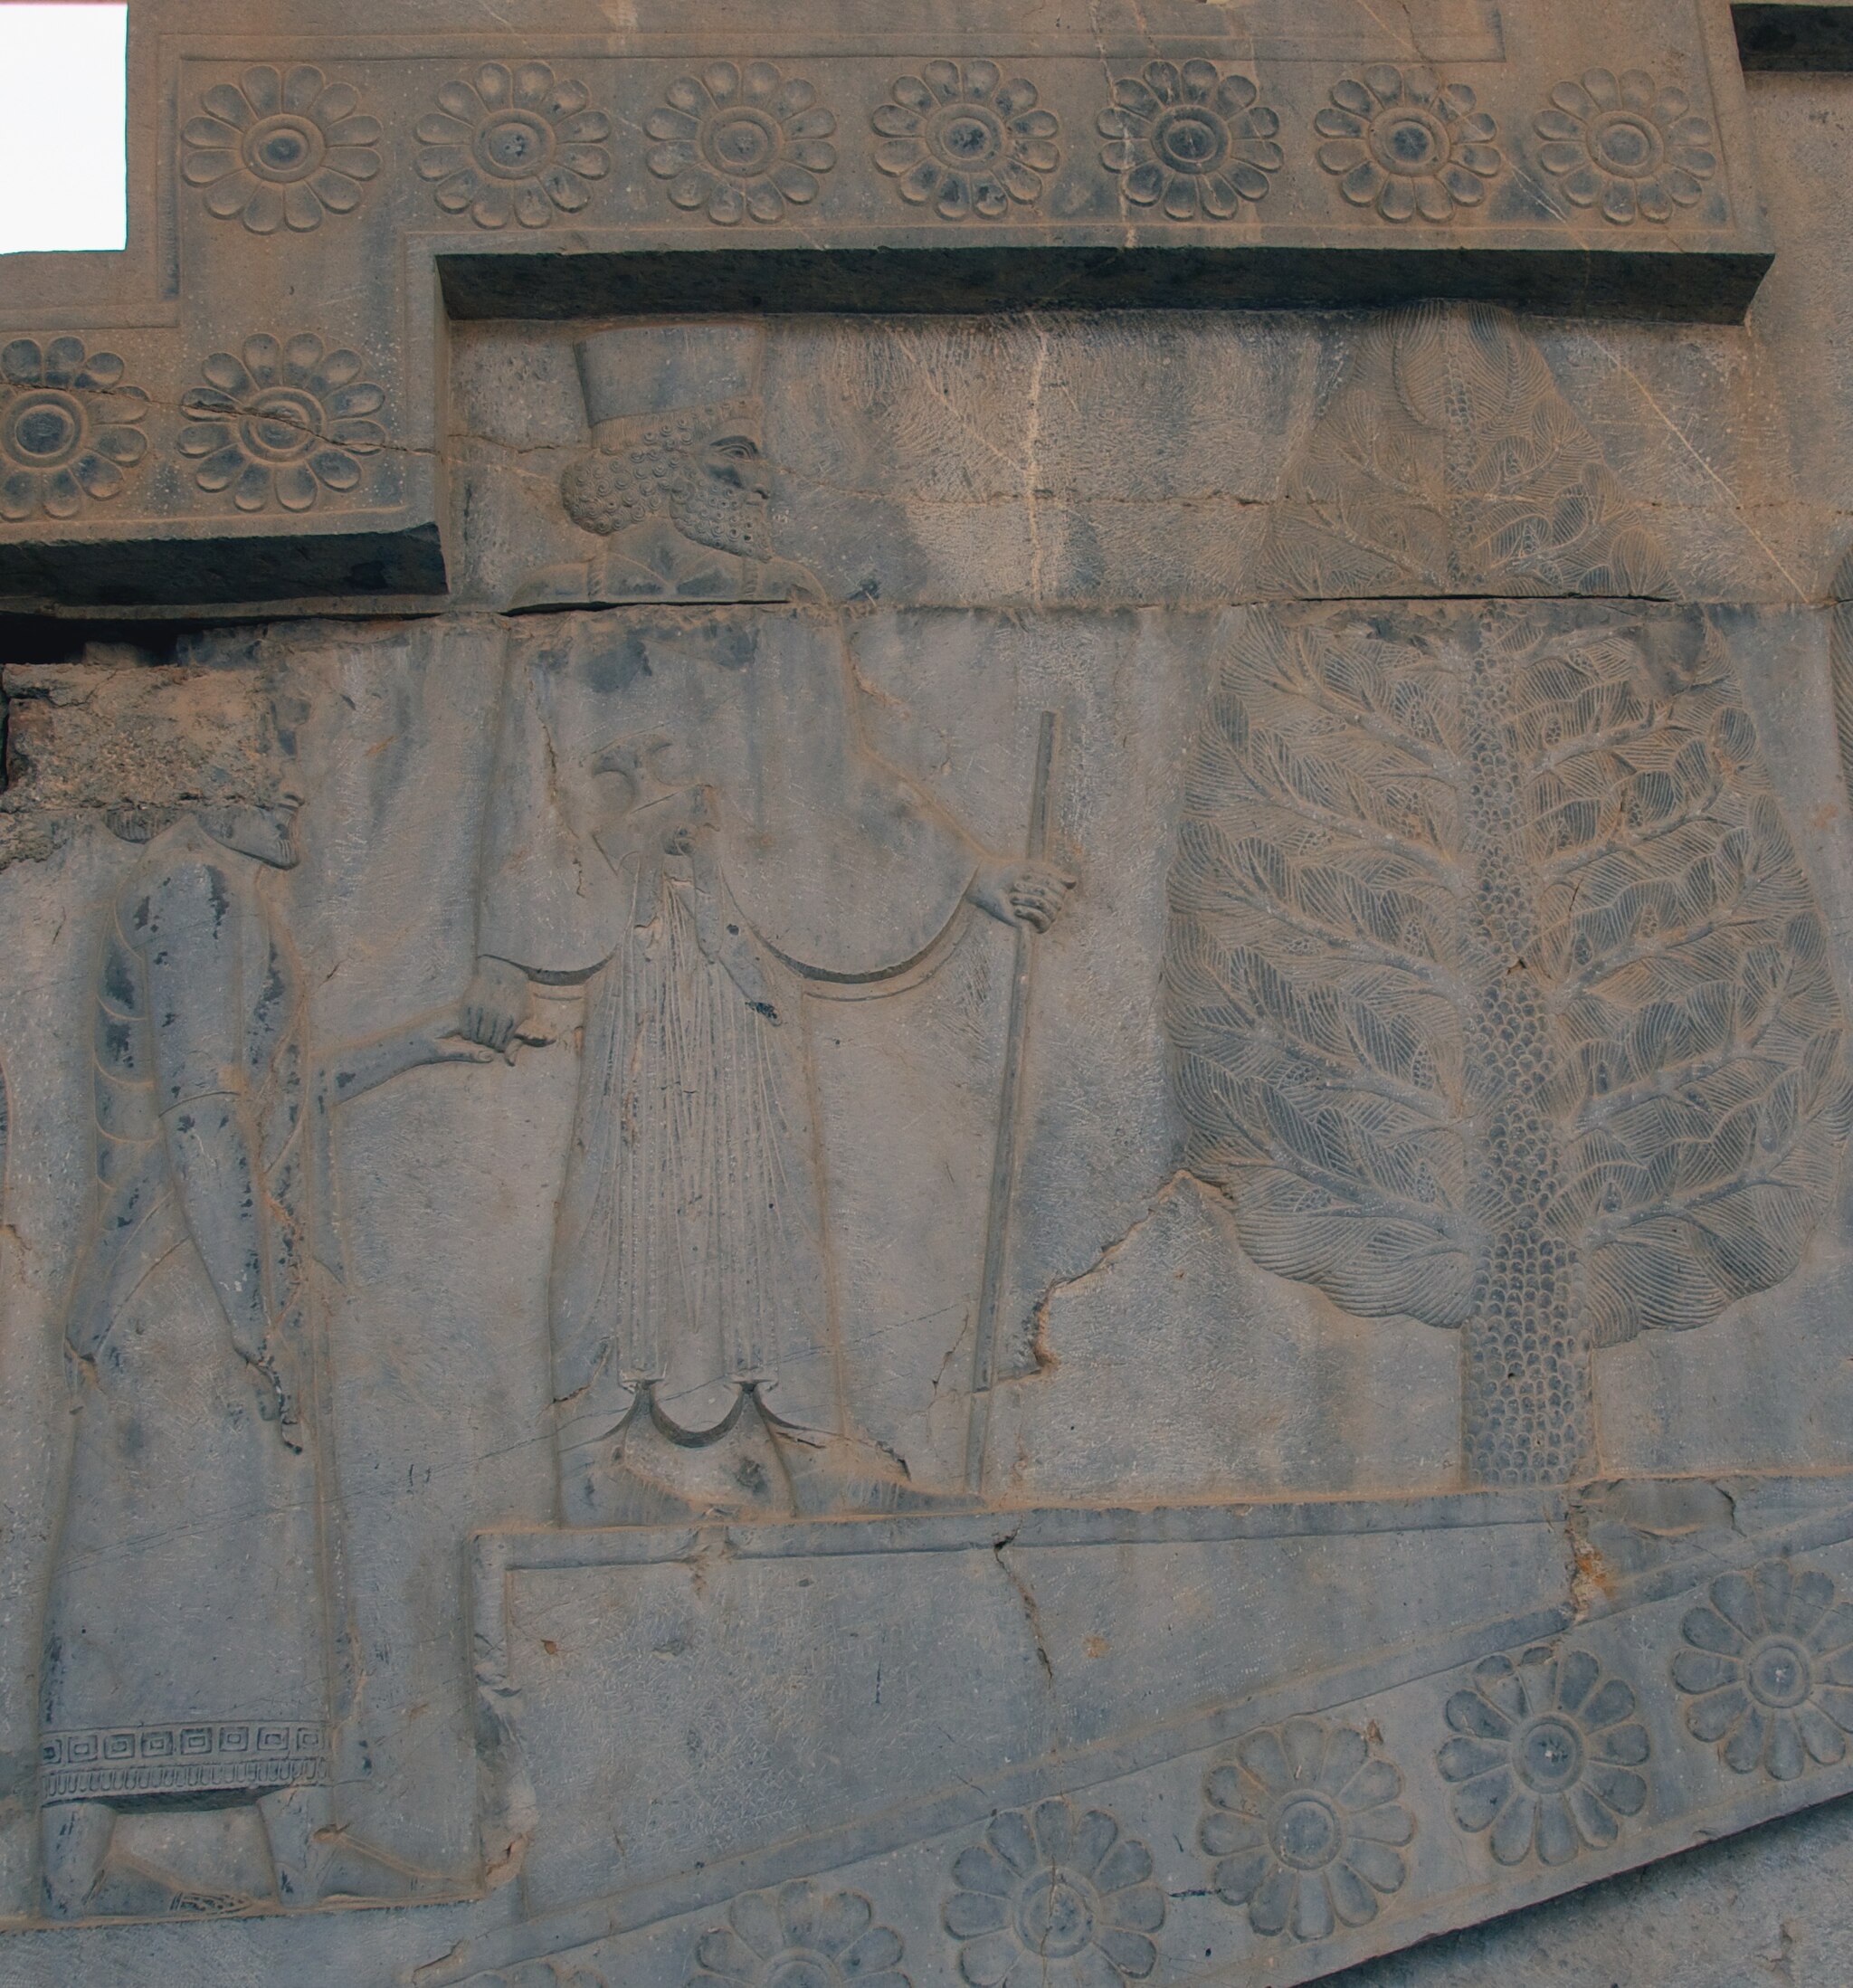
Title: Tribute-Bearer and Guide on the Apadana Staircase 5 (Best Viewed as Size "Large") (4686587706)
Description: According to the Lonely Planet guide to Iran, "Most impressive of all, however, and among the most impressive historical sights in all of Iran, are the bas-reliefs of the Apadana Staircase on the eastern wall [of the Apadana Palace]." "The panels at the southern end [of the Apadana Staircase] are the most interesting, showing 23 delegations bringing their tributes to the Achaemenid king." "This rich record of the nations of the time ranges from the Ethiopians in the bottom left center, through a climbing pantheon of, among other peoples, Arabs, Thracians, Indians, Parthians and Cappadocians, up to the Elamites and Medians at the top right." Persepolis, Iran
Date: 2010-04-19 10:54
Categories: Taken with Nikon D300, Flickr images reviewed by File Upload Bot (Magnus Manske), 2010 in Persepolis, Arabian delegation, Apadana, Cupressus sempervirens (illustrations)